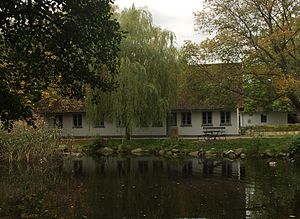
Hadsund Egnssamling
Hadsund Egnssamling set fra Rosendalssøen ved siden af
Hadsund Egnssamling set fra Rosendalssøen.
Hadsund Egnssamling eller Hadsund Egnsmuseum, er et kulturhistorisk museum i Hadsund. Siden 2004 har det været en del af Nordjyllands Historiske Museum. Hadsund Egnssamling ligger i Rosendalsgården ved Hadsund Dyrehave. Museet fortæller om egnens historie siden reformationen i 1536. Siden 1975 har gården været indrettet som museum. Hadsund Egnssamling har fælles adresse med Møllehistorisk Samling, der også er en afdeling af Nordjyllands Historiske Museum, der beskæftiger sig med de gamle vand- og vindmøller.